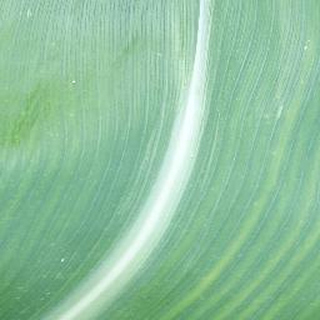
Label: healthy_corn